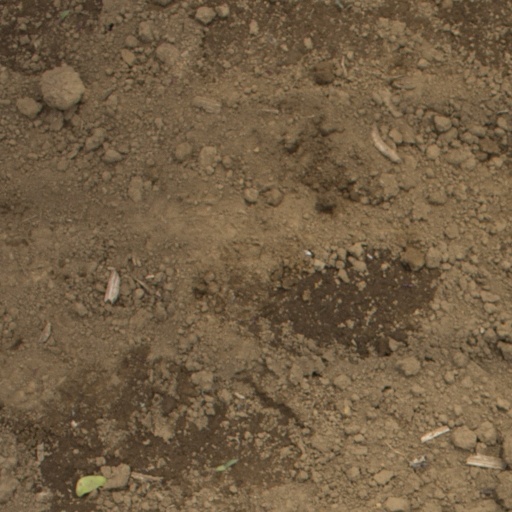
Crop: Jerusalem artichoke